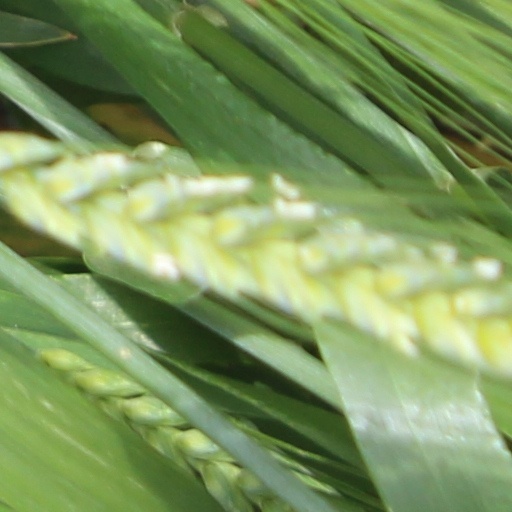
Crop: wheat